Teketel Forsido

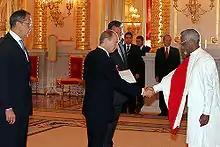
Teketel Forsido presents his Letters of Credence to Russian President Vladimir Putin on 25 July 2006.

Teketel Forsido is an Ethiopian politician and diplomat.